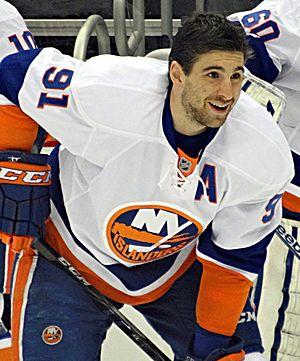
Le 61ᵉ Match des étoiles de la Ligue nationale de hockey se déroule à Nashville, Tennessee, au Bridgestone Arena le 31 janvier 2016, sur la patinoire des Predators de Nashville. C'est la première fois que Nashville accueille le Match des étoiles de la LNH.
Les séries éliminatoires de la Coupe Stanley 2013 font suite à la saison 2012-2013 de la Ligue nationale de hockey et débutent le 30 avril 2013.
John Tavares est un joueur professionnel canadien de hockey sur glace d'origine portugaise et polonaise. Il évolue au poste de centre pour les Maple Leafs de Toronto dans la Ligue nationale de hockey.